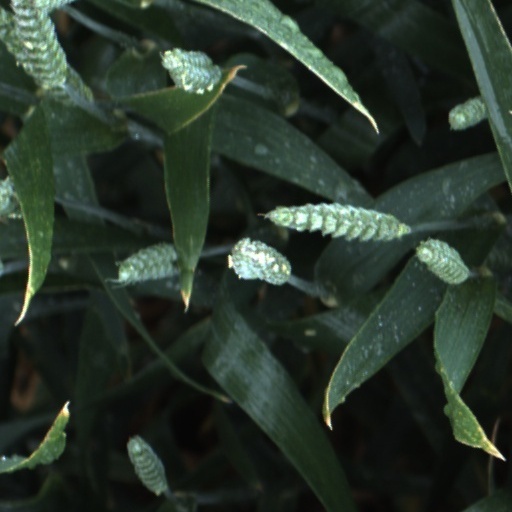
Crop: wheat